Jakkapan Pornsai

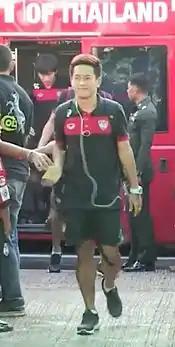
Jakkapan Pornsai with Muangthong United in 2013

26 May 2016, Jakkapan joined Bangkok Glass. He scored 5 goals for Glass before moving to Bangkok United.